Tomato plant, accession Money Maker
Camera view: bottom (45 deg); turntable rotation: 330 degrees
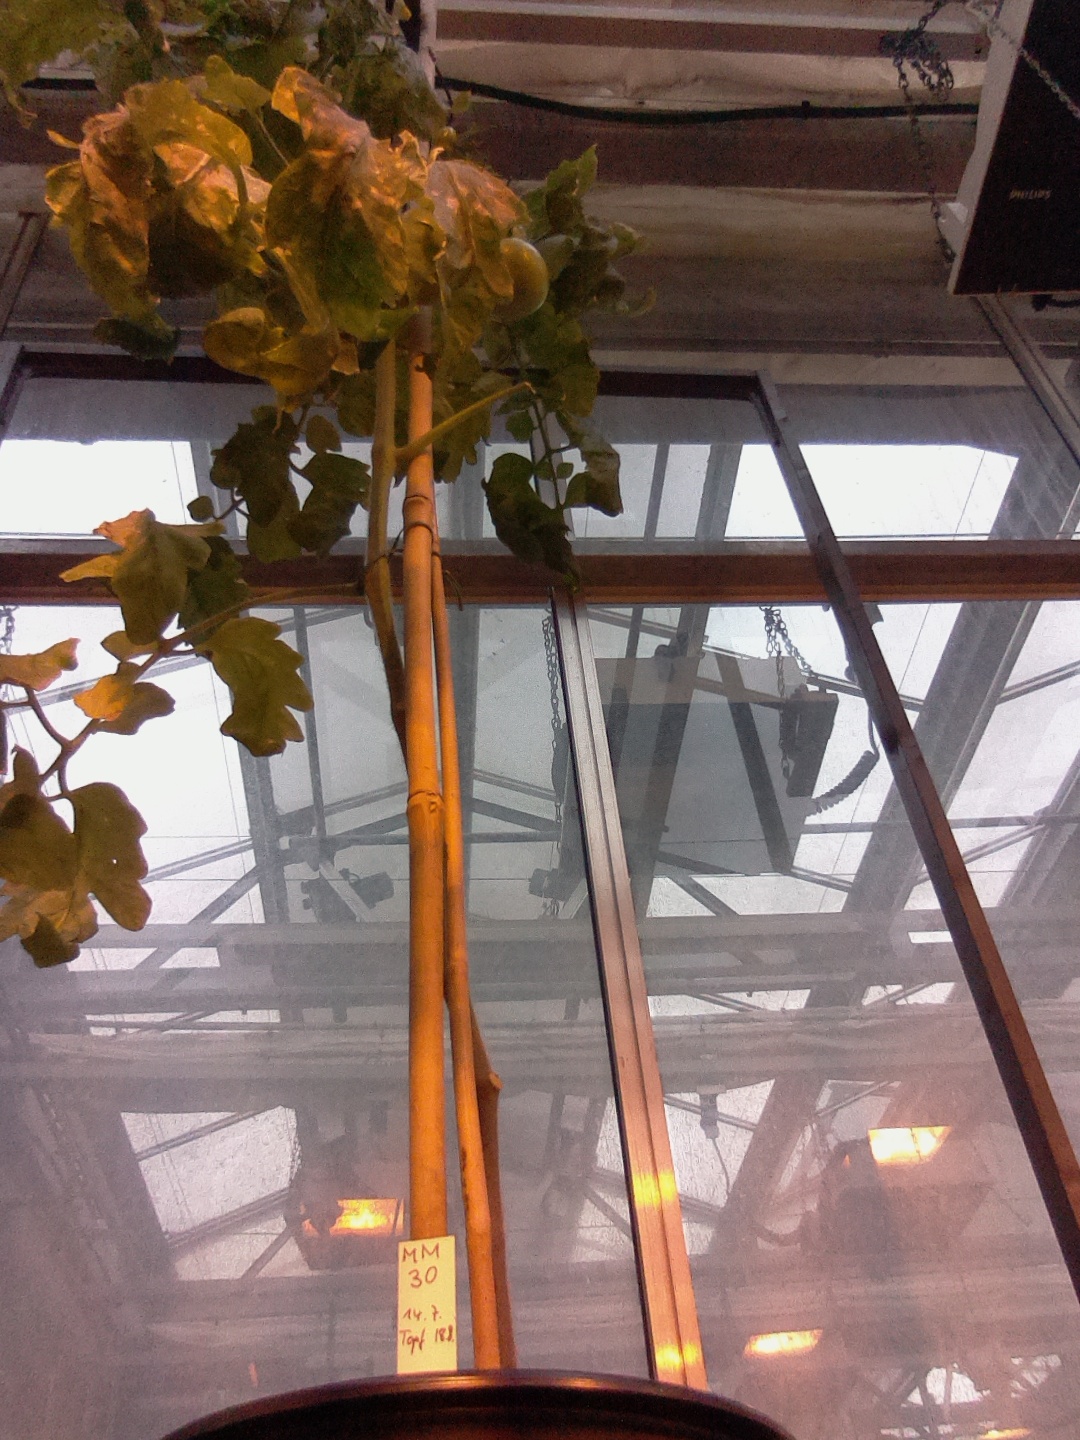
BBCH growth stage 79: 90% -100% of final fruit size